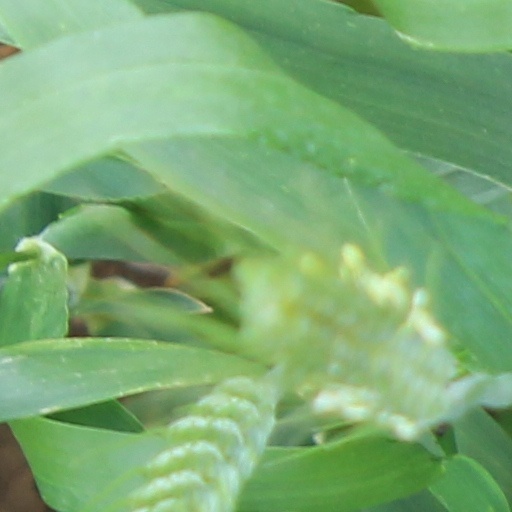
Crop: wheat